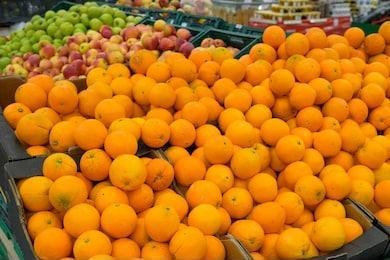
Label: mandarine